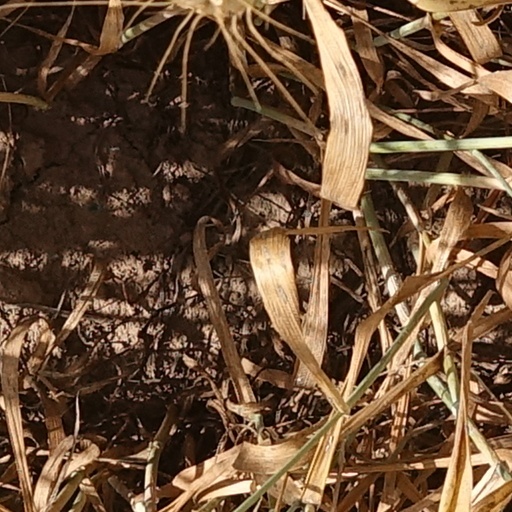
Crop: wheat